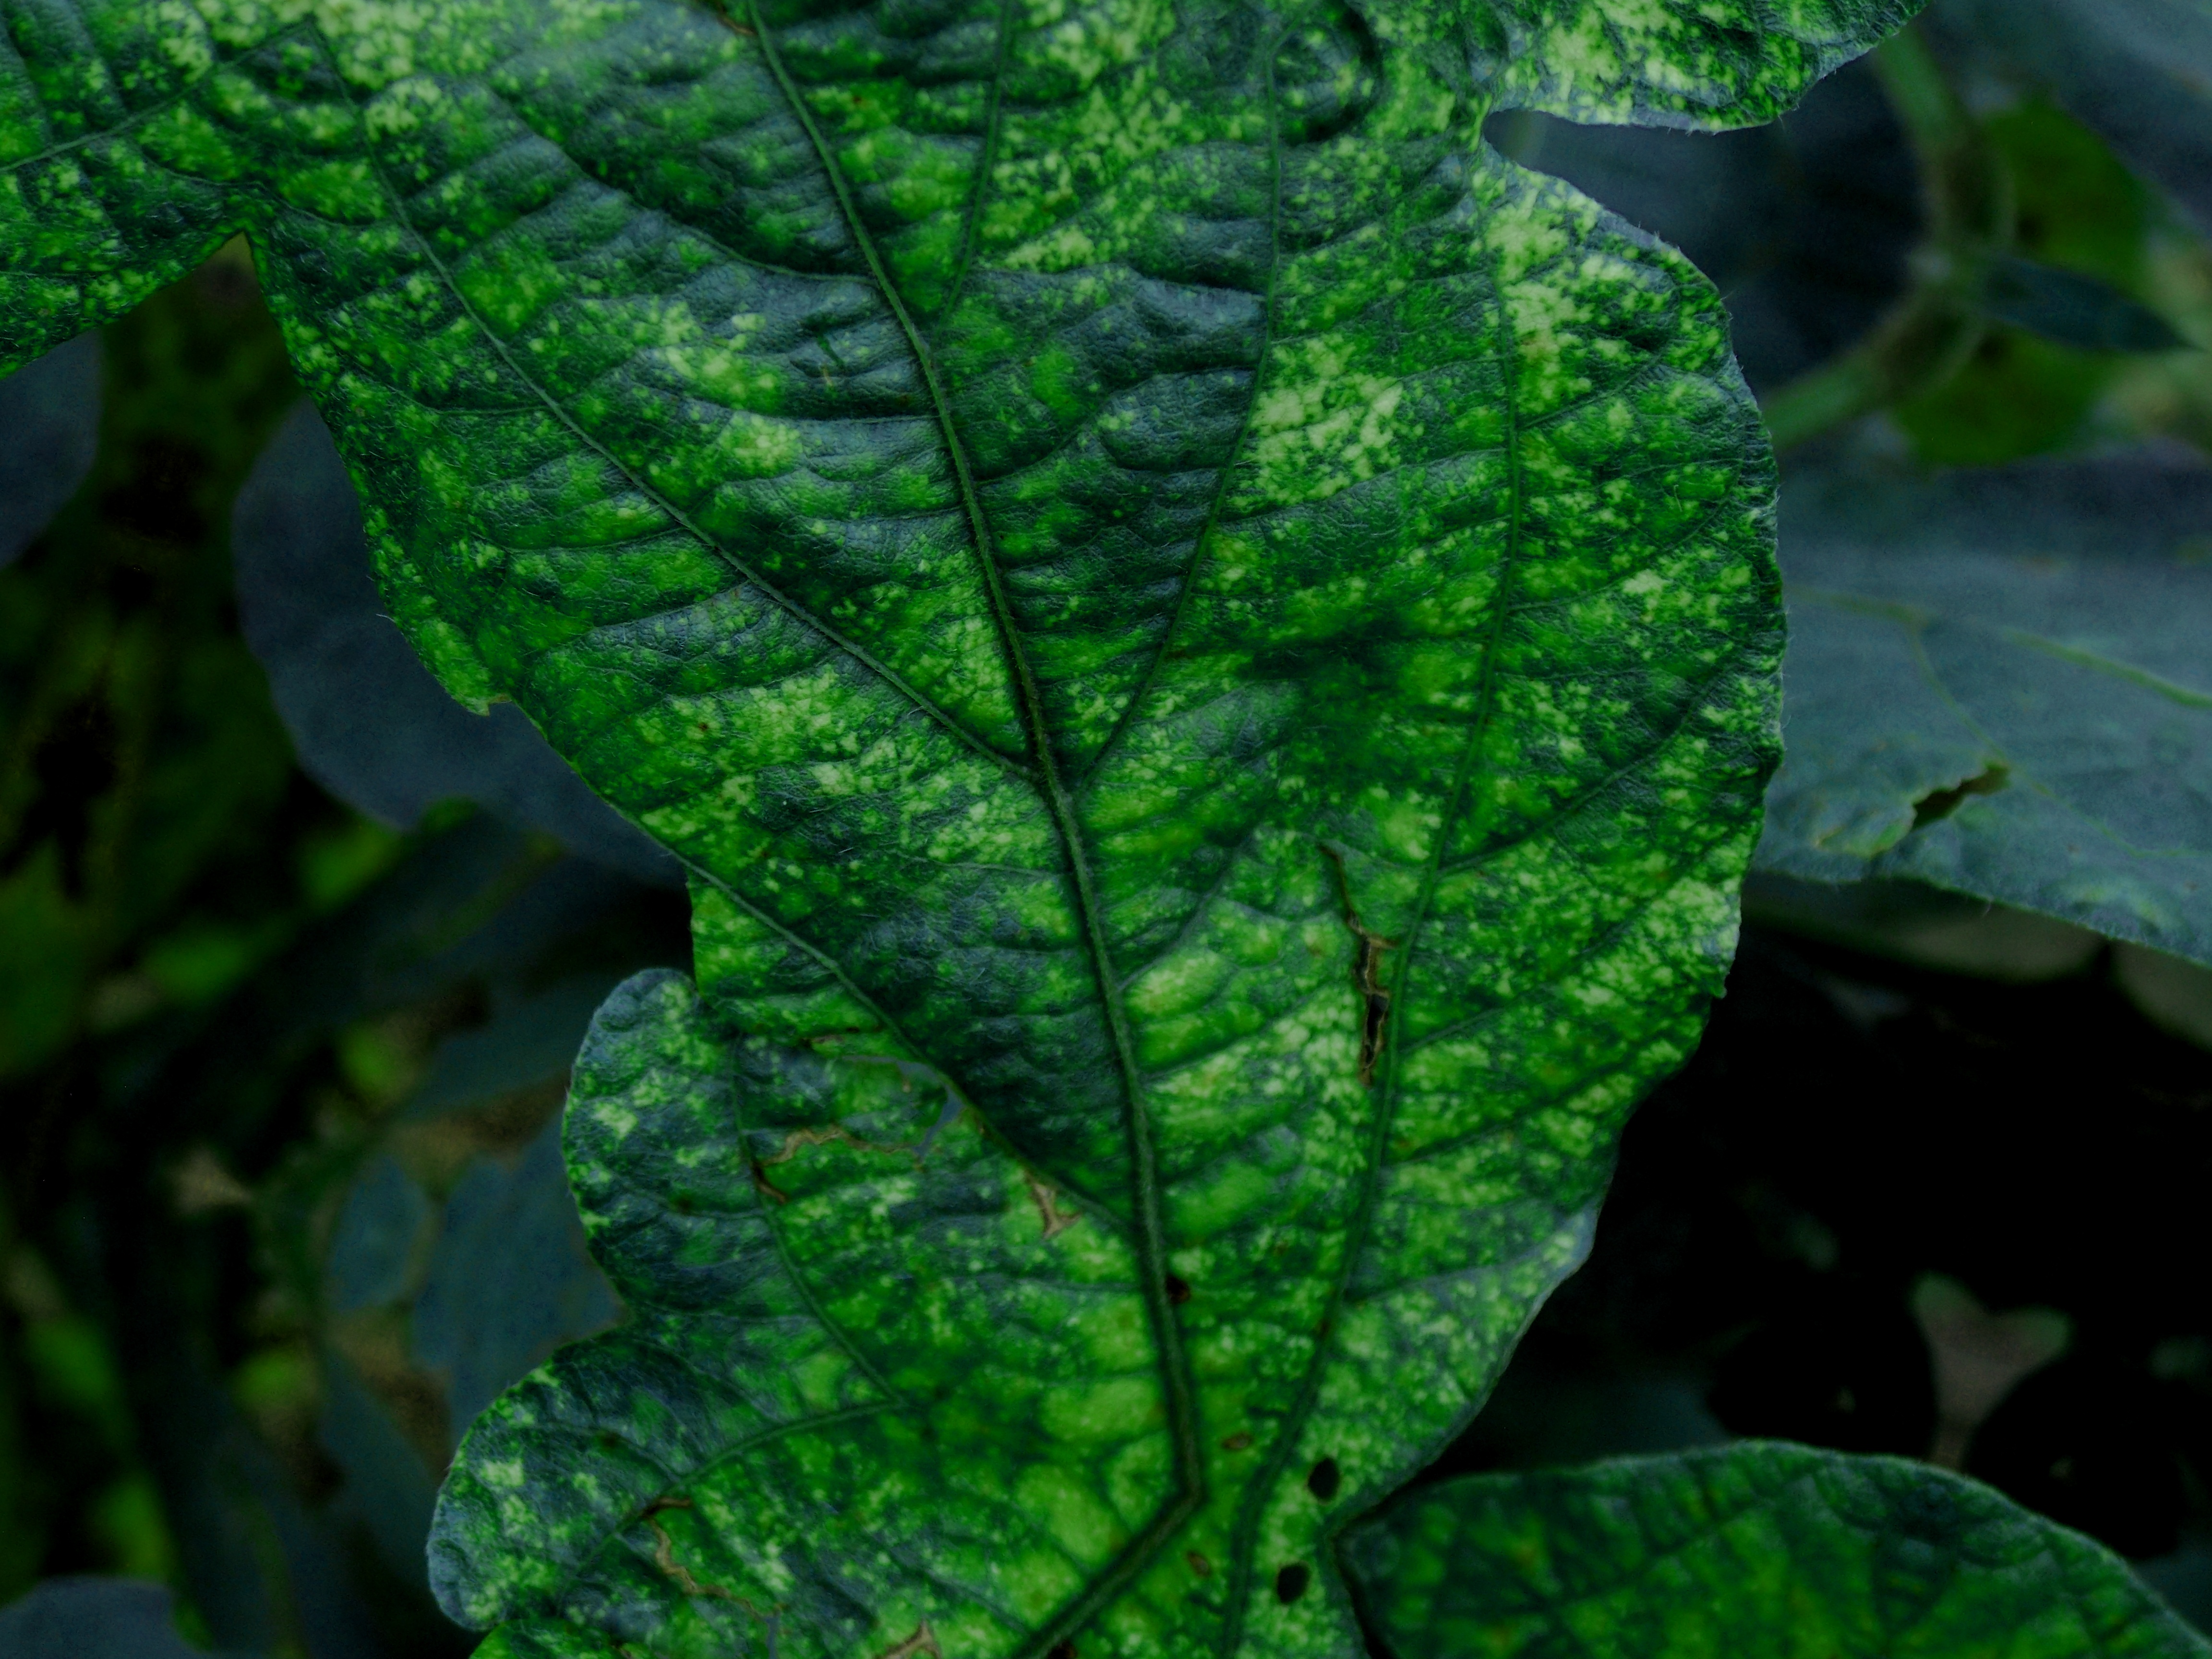
Label: Disease